Answer in natural language. Consider the 3D positions of the objects in the scene and not just the 2D positions in the image. Is the centerpoint of  black floating bed with platform base and rectangular headboard at a higher height than blue square wall painting? Choose between the following options: no or yes
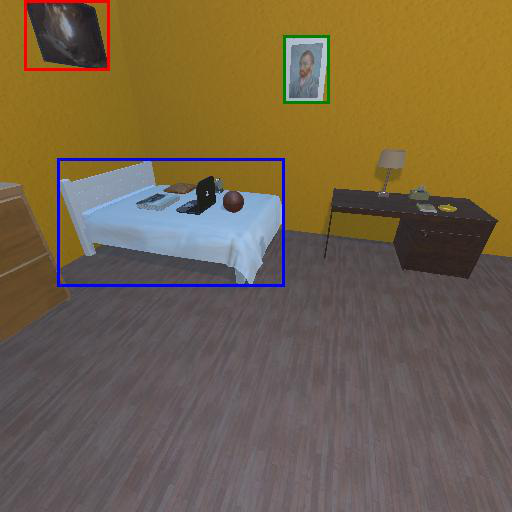
<answer>no</answer>